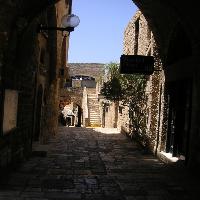
Weather: sun or clear